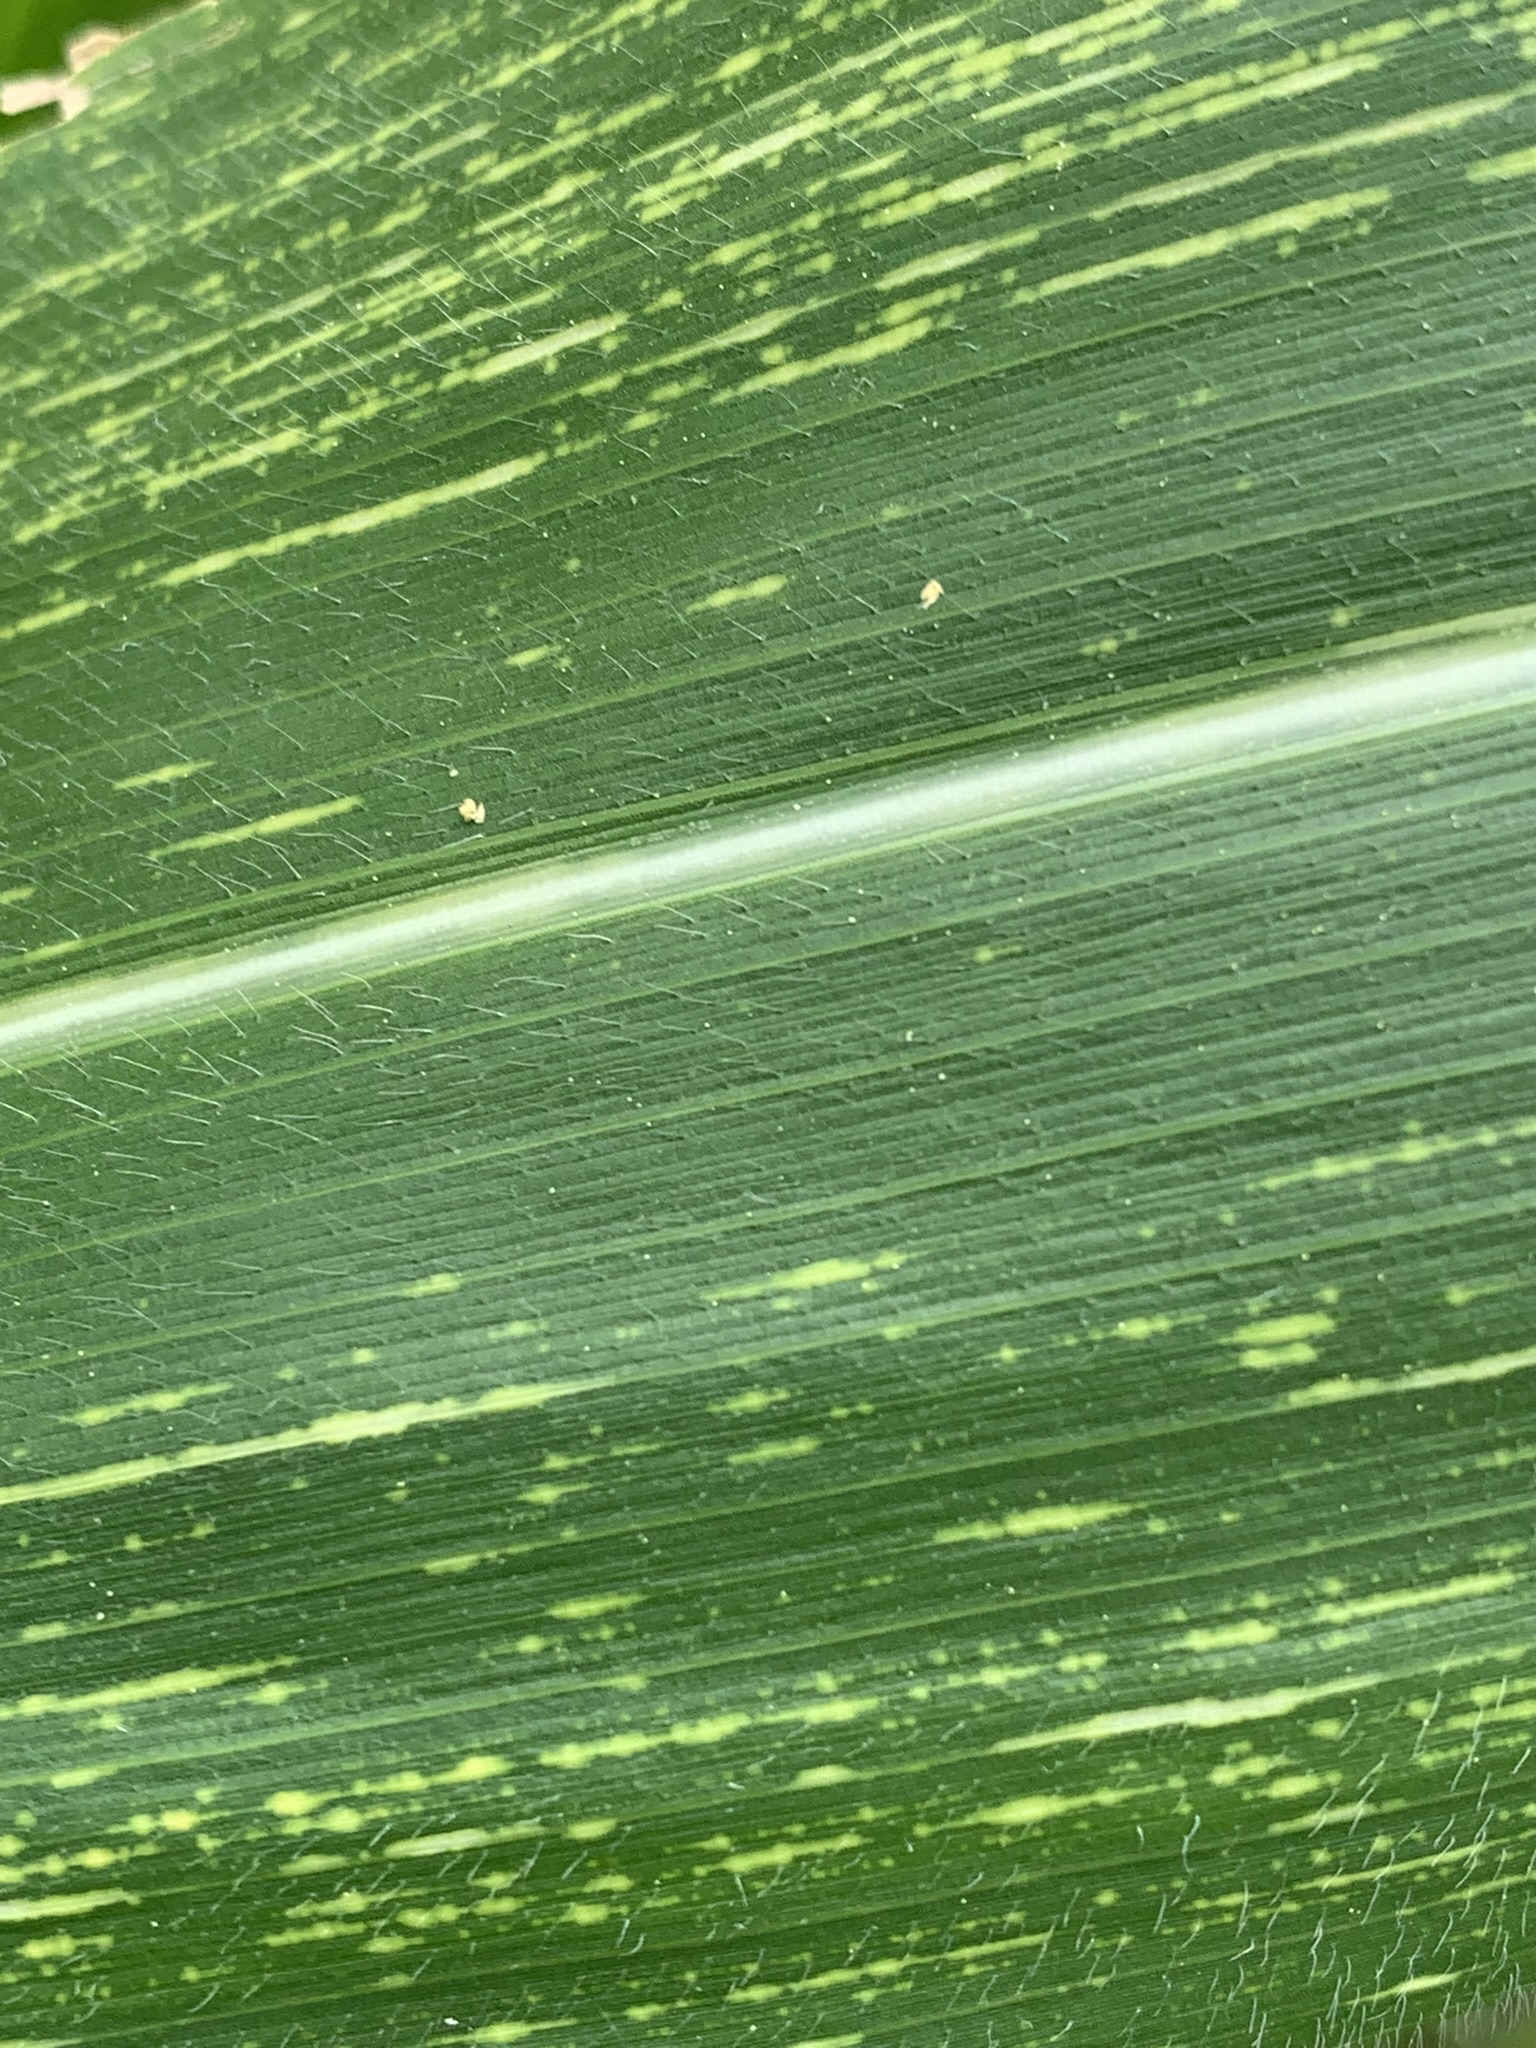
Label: MSV